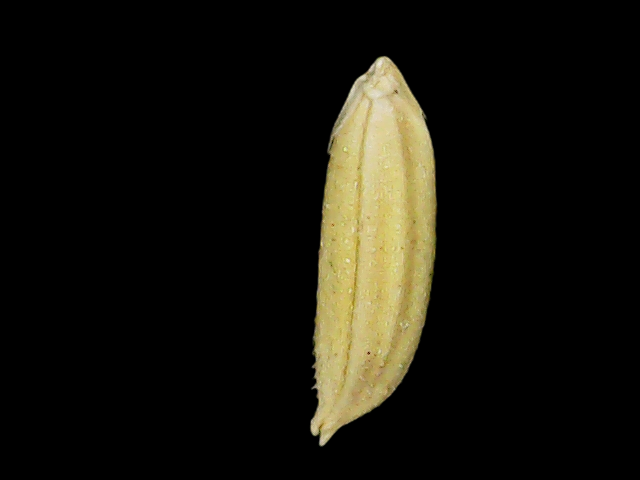
Rice variety: Binadhan07